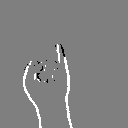
ASL letter: i